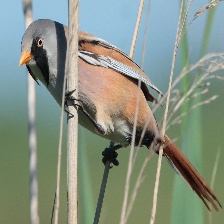
Species: BEARDED REEDLING
Scientific name: PANURUS BIARMICUS